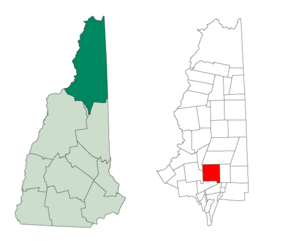
Randolph est une municipalité américaine située dans le comté de Coös au New Hampshire. Selon le recensement de 2010, sa population est de 310 habitants.